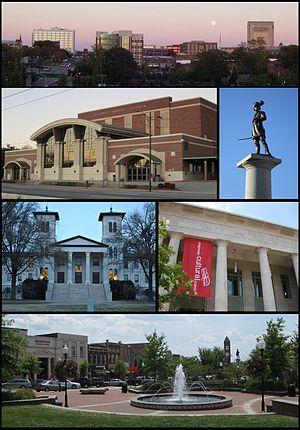
La ville de Spartanburg est le siège et la plus grande ville du comté de Spartanburg, dans l’État de Caroline du Sud, aux États-Unis. Sa population s’élevait à 37 013 habitants lors du recensement de 2010, estimée à 37 644 habitants en 2018.